Gables, New South Wales

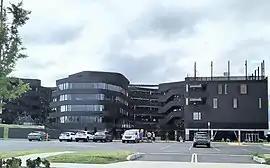
Santa Sophia Catholic College at Gables

Gables is a suburb of Sydney in the state of New South Wales, Australia. Gables is 52 kilometres north-west of the Sydney central business district in the local government area of The Hills Shire. Gables is located in the Hills District on the North West of Sydney.